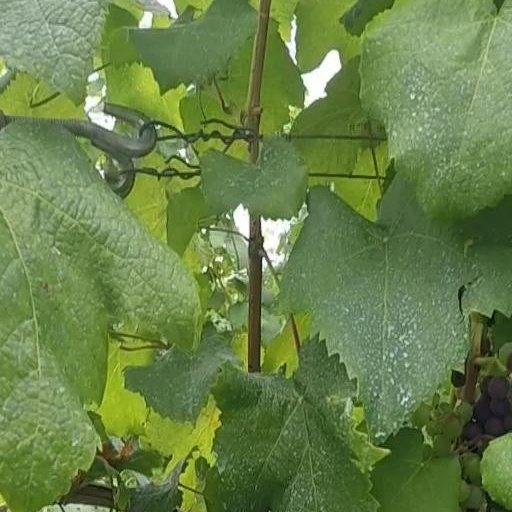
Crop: grape